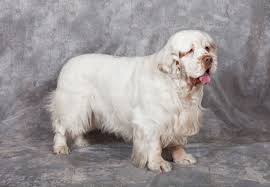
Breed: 235-n000097-clumber